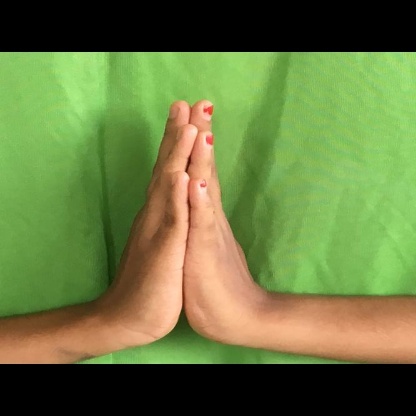
Mudra: Anjali